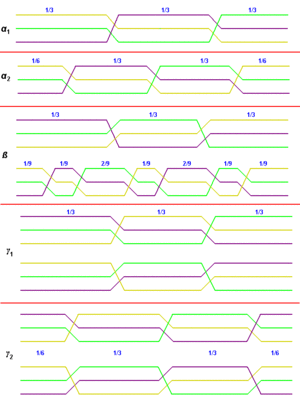
La modélisation en Pi des lignes électriques permet de représenter le comportement électrique attendu de celles-ci. Elle est basée sur les équations des télégraphistes. Le calcul des paramètres électriques utilisé pour la modélisation repose sur les équations de Maxwell. Le modèle avec une seule section en Pi n'est valable que pour de faibles fréquences et des lignes électriques courtes, dans le cas contraire plusieurs sections en Pi doivent être connectées en série.